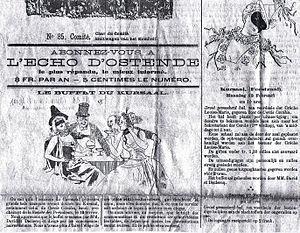
Représente des dessins de journal au sujet du carnaval d'Ostende (Cercle Cecilia).
Le Bal du rat mort est une bande dessinée fantastique belge scénarisée par Jan Bucquoy et dessinée par Jean-François Charles. Elle est parue en 1980 aux éditions Michel Deligne et a été rééditée chez Glénat en 1986.
Ostende est une ville belge située en Région flamande, dans la province de Flandre-Occidentale. Elle a été construite autour du port d'Ostende sur la côte belge de la Mer du Nord et est parfois surnommée la « reine des plages » ou encore la « ville belge la plus britannique » en raison du nombre important de touristes britanniques qui la visitent.
Le Bal du Rat mort est un bal masqué et costumé organisé annuellement à des fins philanthropiques à Ostende depuis 1898.